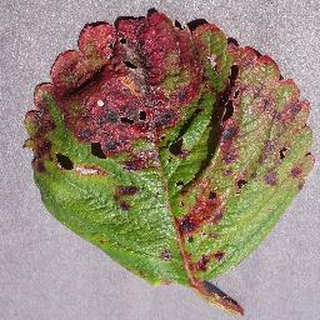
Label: strawberry_leaf_scorch